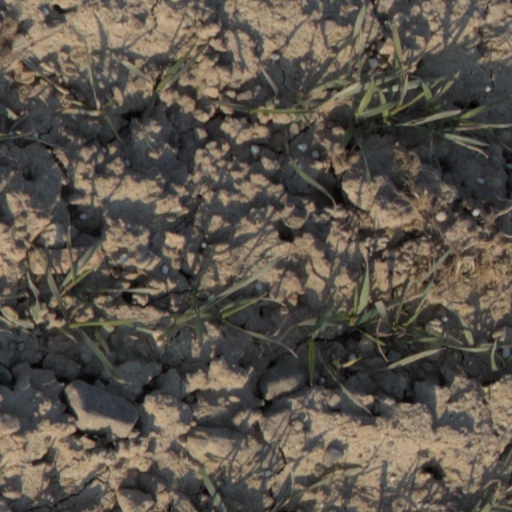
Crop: wheat